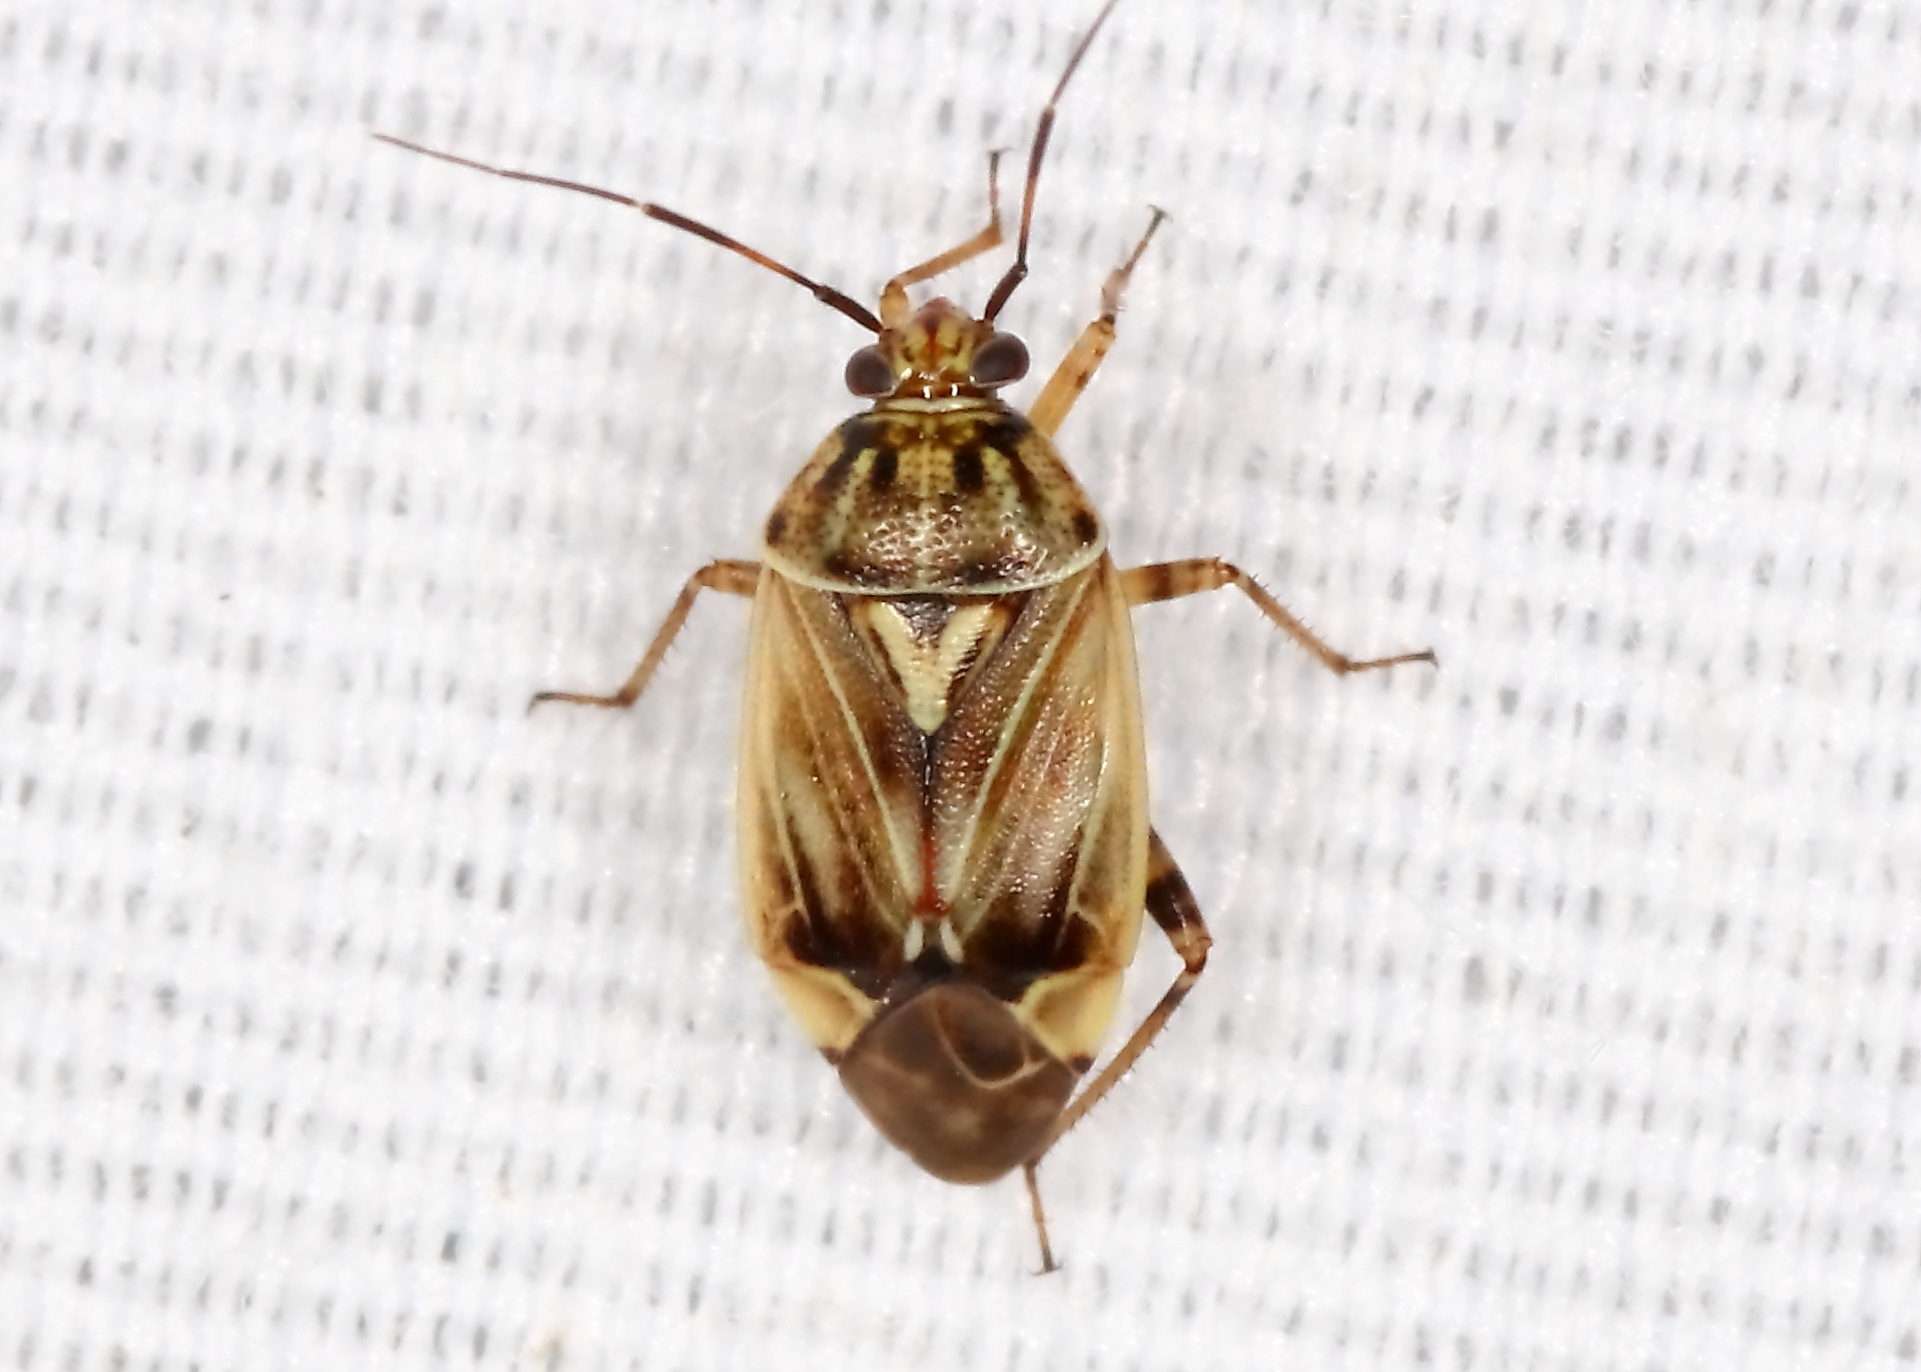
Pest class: lygus_bug